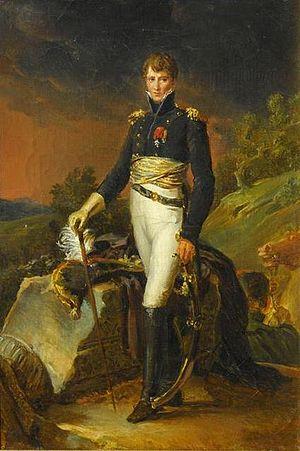
Le château d'Ainay-le-Vieil est un château médiéval construit au XIVᵉ siècle sur l'emplacement d'une forteresse du XIIᵉ siècle, au milieu du village d'Ainay-le-Vieil, dans le département français du Cher. Après l'avoir racheté à Jacques Cœur, Charles de Bigny fait édifier entre 1500 et 1505 un logis pré-Renaissance de style Louis XII.
Auguste François-Marie de Colbert-Chabanais, né le 18 novembre 1777 à Paris et mort le 3 janvier 1809 à Pieros, est un général de brigade français du Premier Empire. Ses frères aînés Pierre et Louis sont également généraux dans la cavalerie de Napoléon Iᵉʳ.